Alexander Panychev

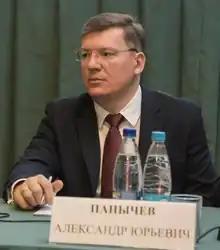
Panychev Alexander

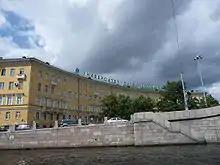
The building of “Emperor Alexander I St. Petersburg State Transport University” St. Petersburg State Transport University at the corner of Moskovsky prospect and Fontanka embankment, built in 1952 by architect V. I. Kuznetsov

Panychev graduated from Omsk State University of Railway Engineering in 1998 with a degree in automation, telemechanics and communication in railway transport.